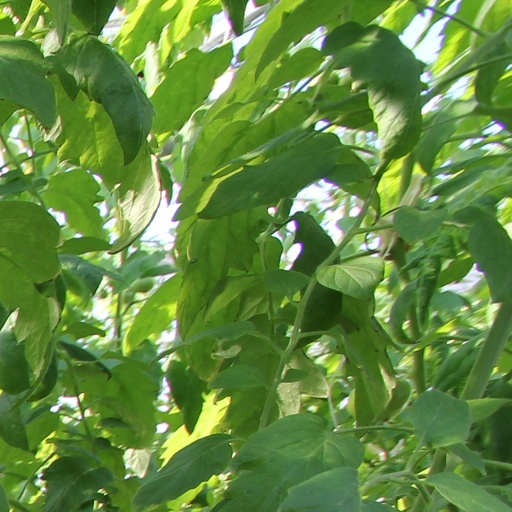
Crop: tomato